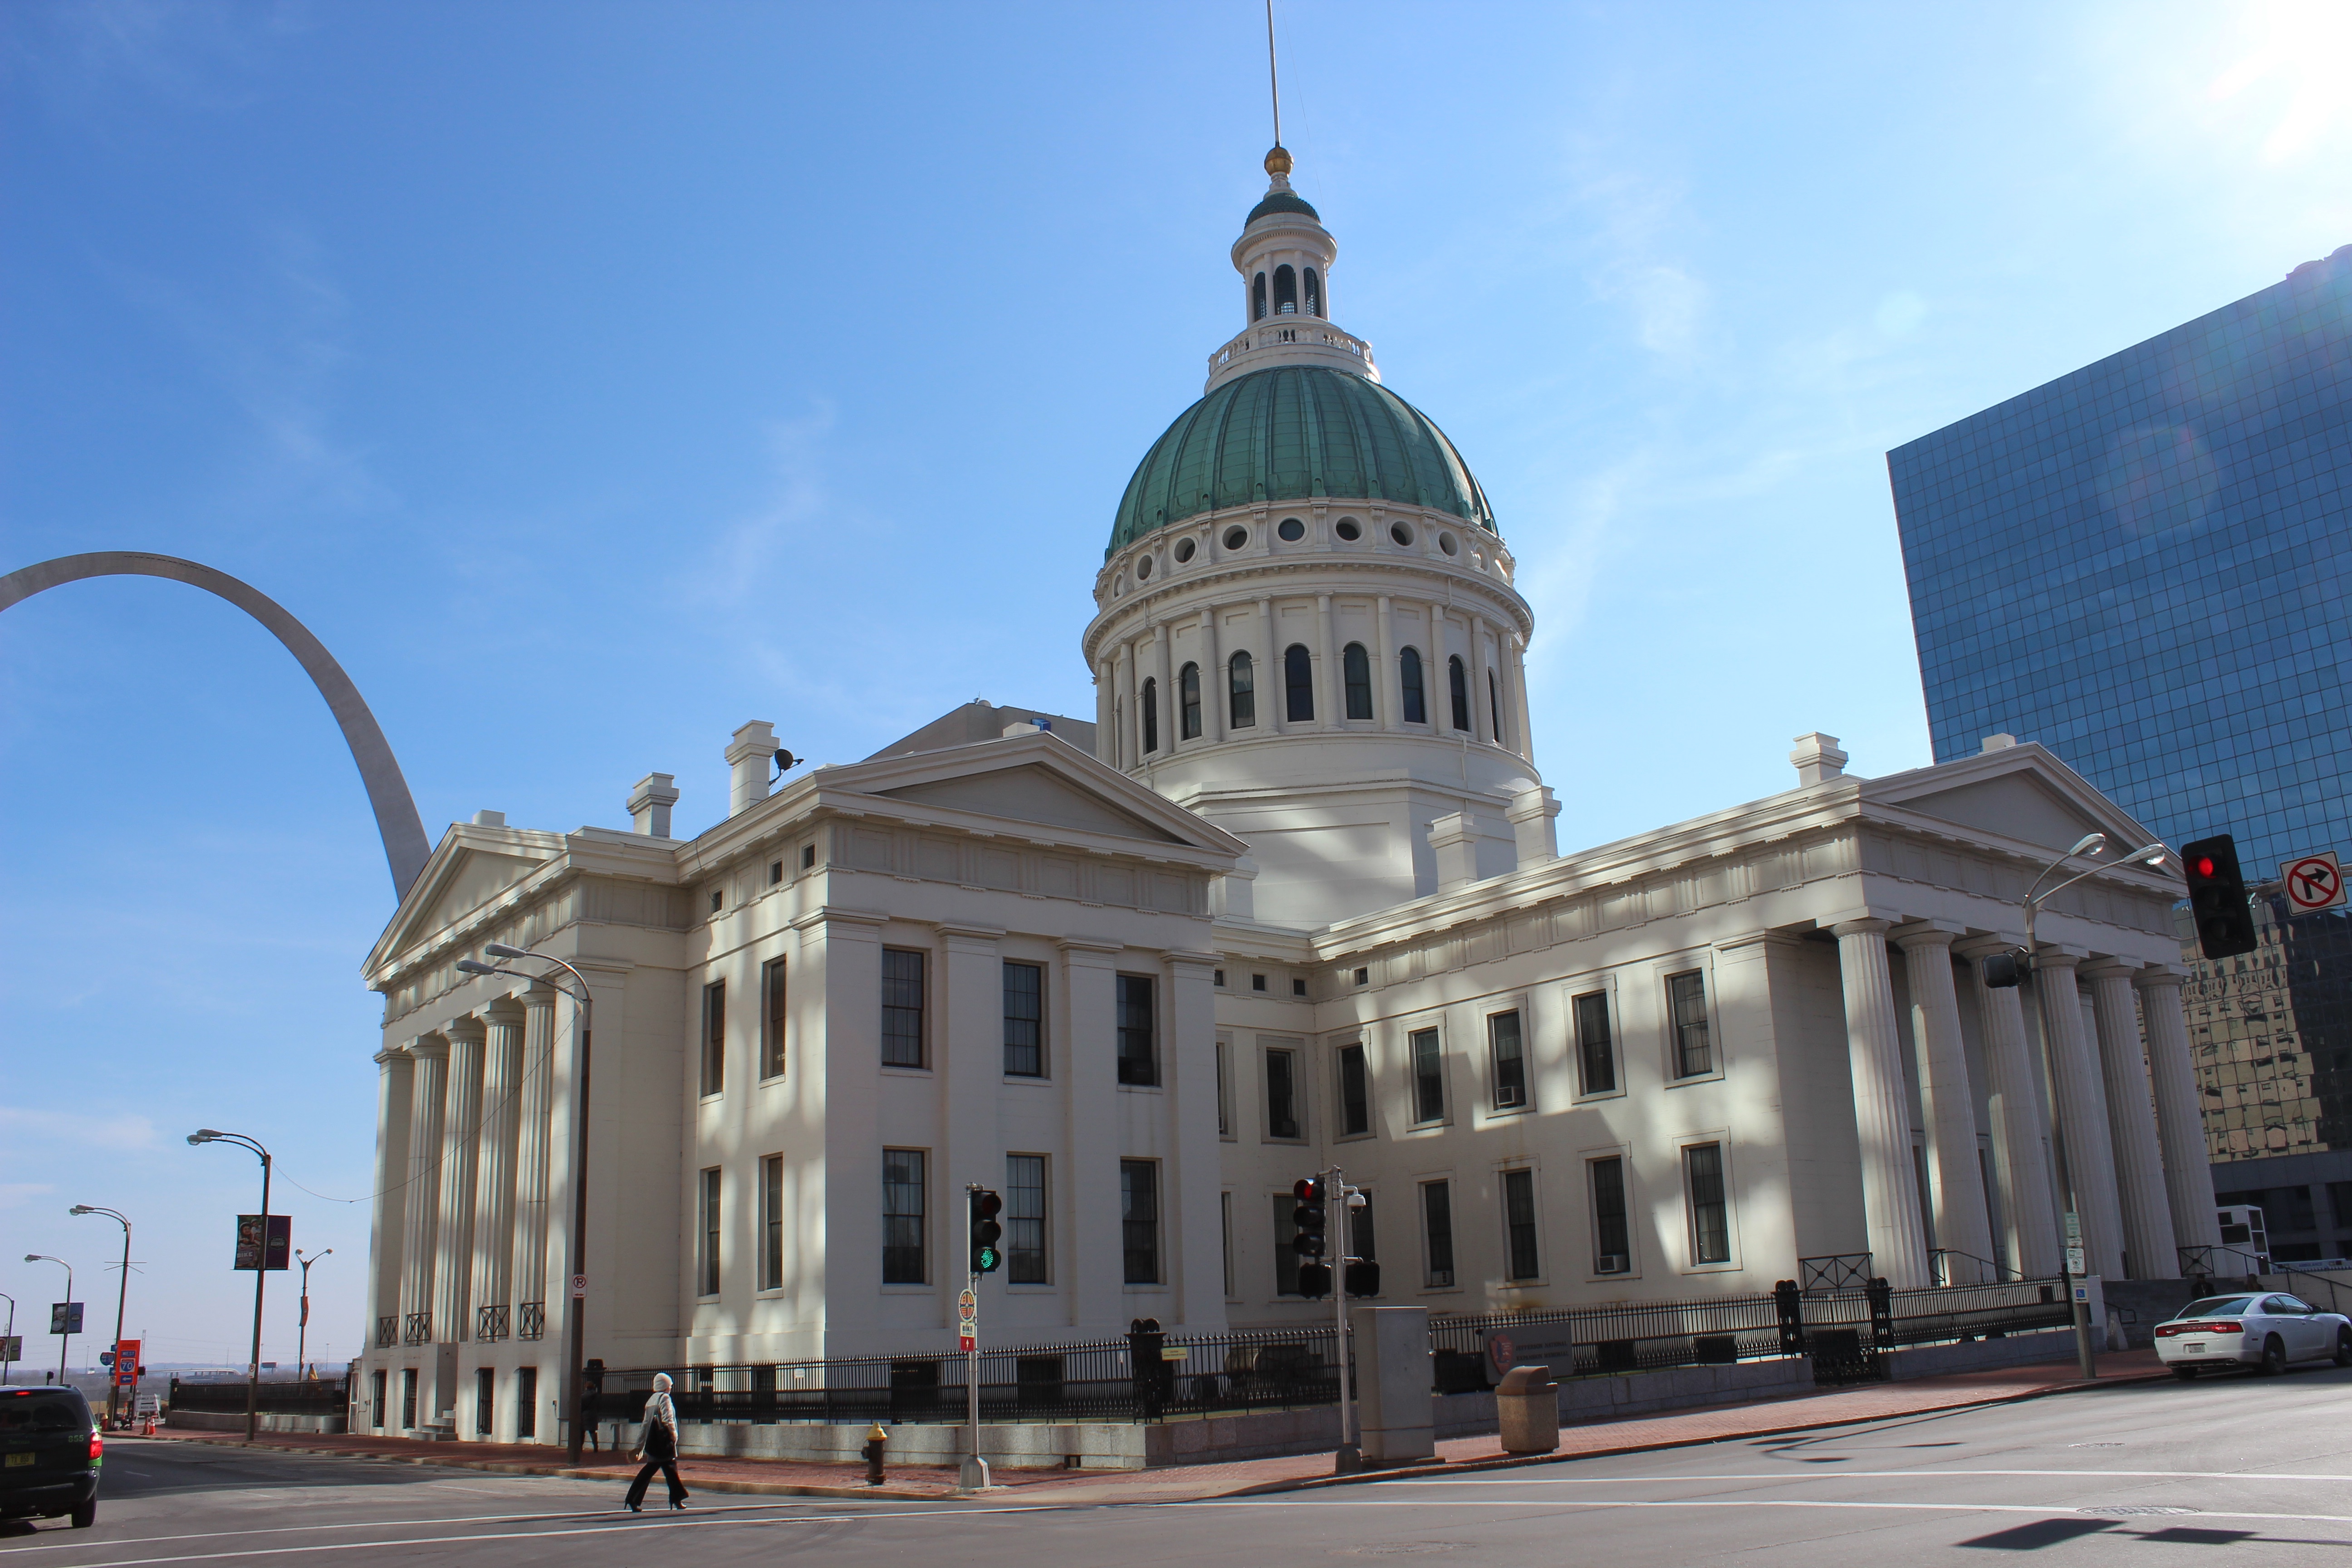
building, downtown, plaza, landmark, facade, church, cathedral, place of worship, synagogue, basilica, classical architecture